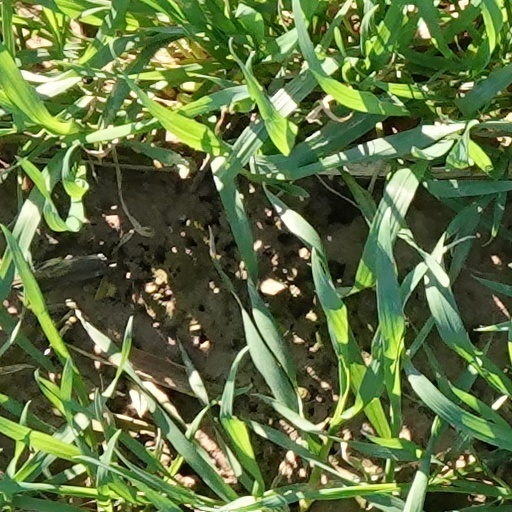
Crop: wheat